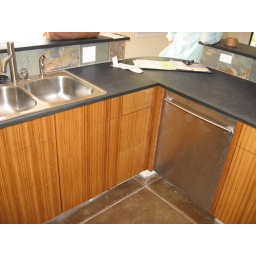
New kitchen and bath in whole-house remodel, July '07.